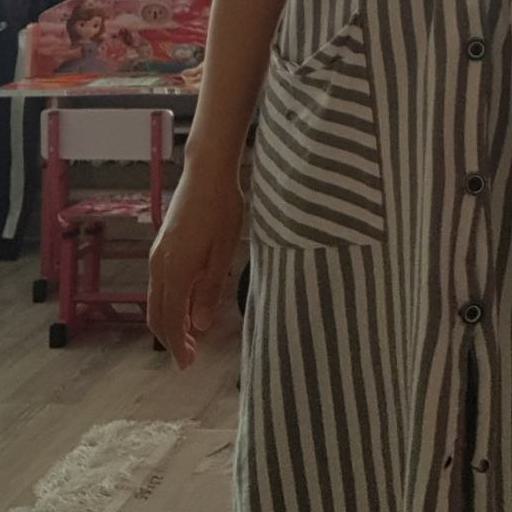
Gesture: no_gesture